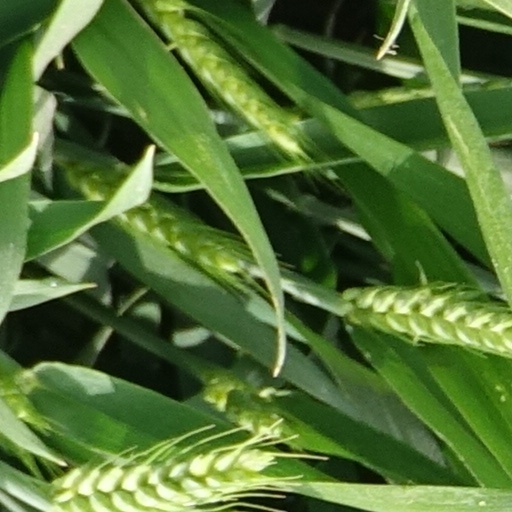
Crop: wheat